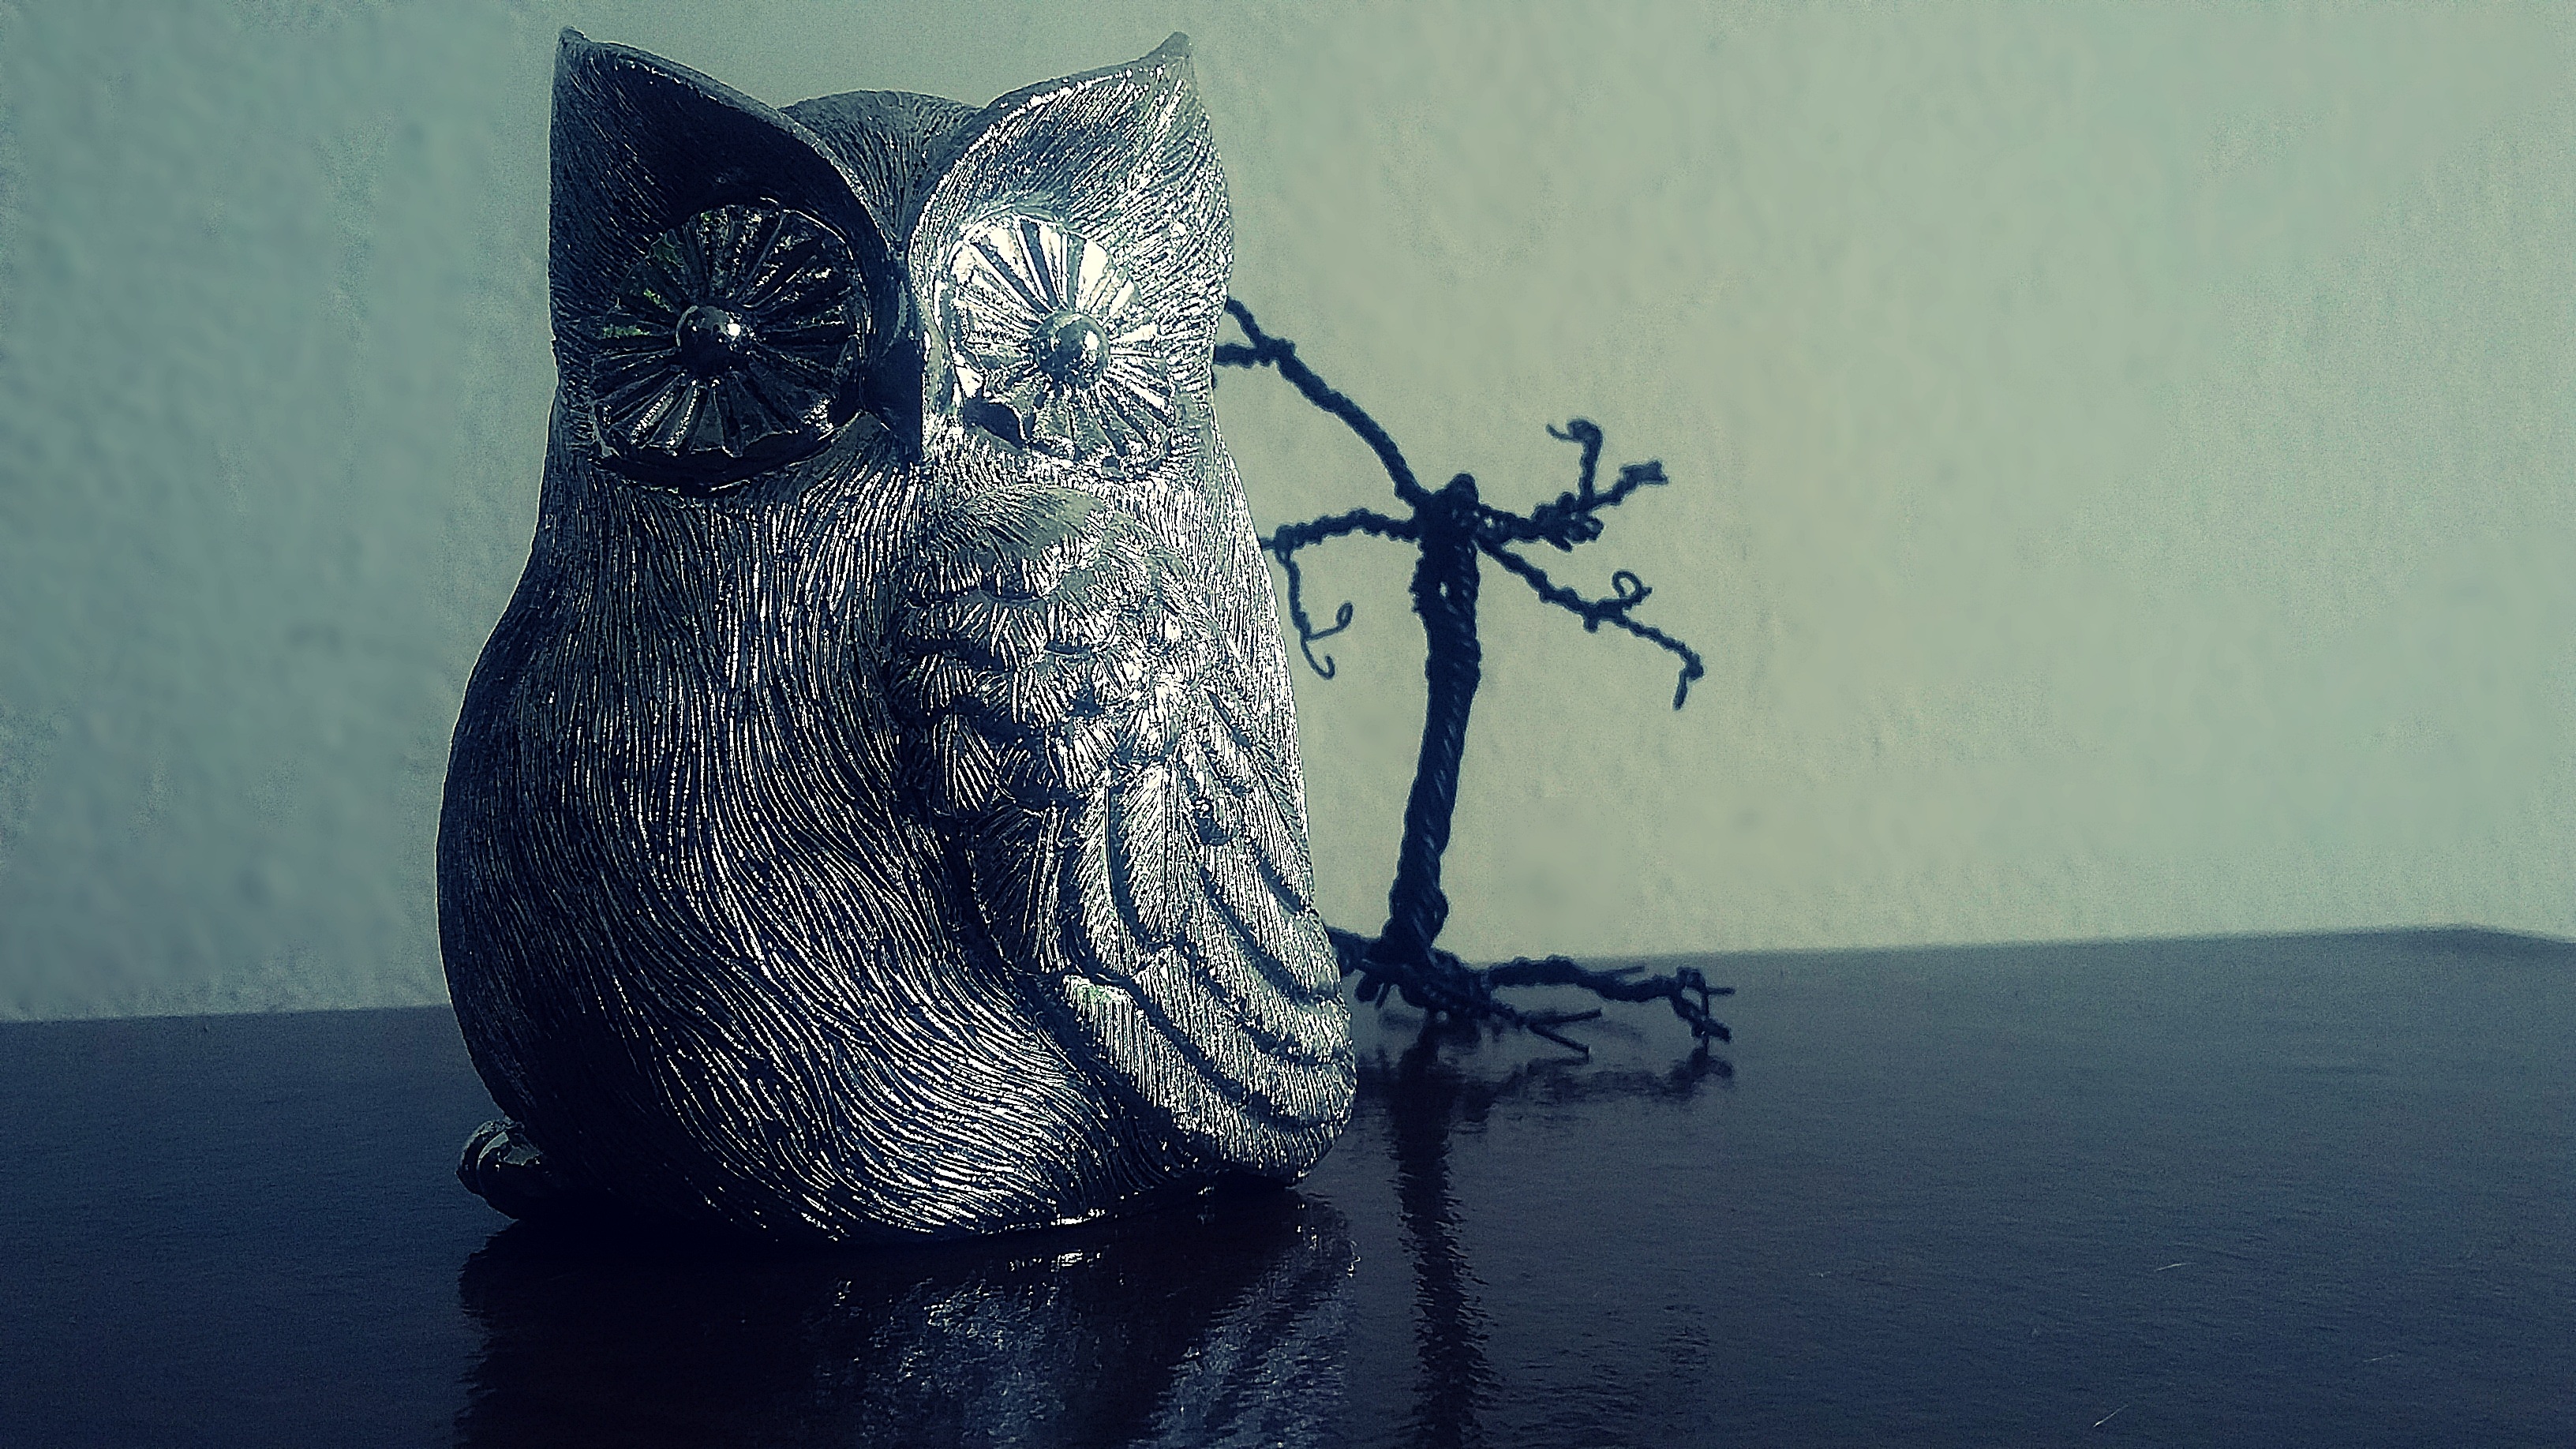
bird, darkness, blue, black, owl, education, sculpture, art, garnish, drawing, letters, wisdom, pedagogy, bibel